Gambir railway station

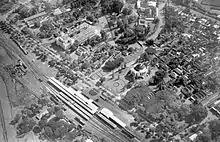
Aerial view of Gambir Station in 1940

Gambir Station is located on the Batavia–Weltevreden section, the first section of the Batavia–Buitenzorg railway line which was inaugurated by the "Nederlandsch-Indische Spoorweg Maatschappij" (NIS). At its opening, the line stretched from near the old Sunda Kelapa port and south to what is now the Gambir area.